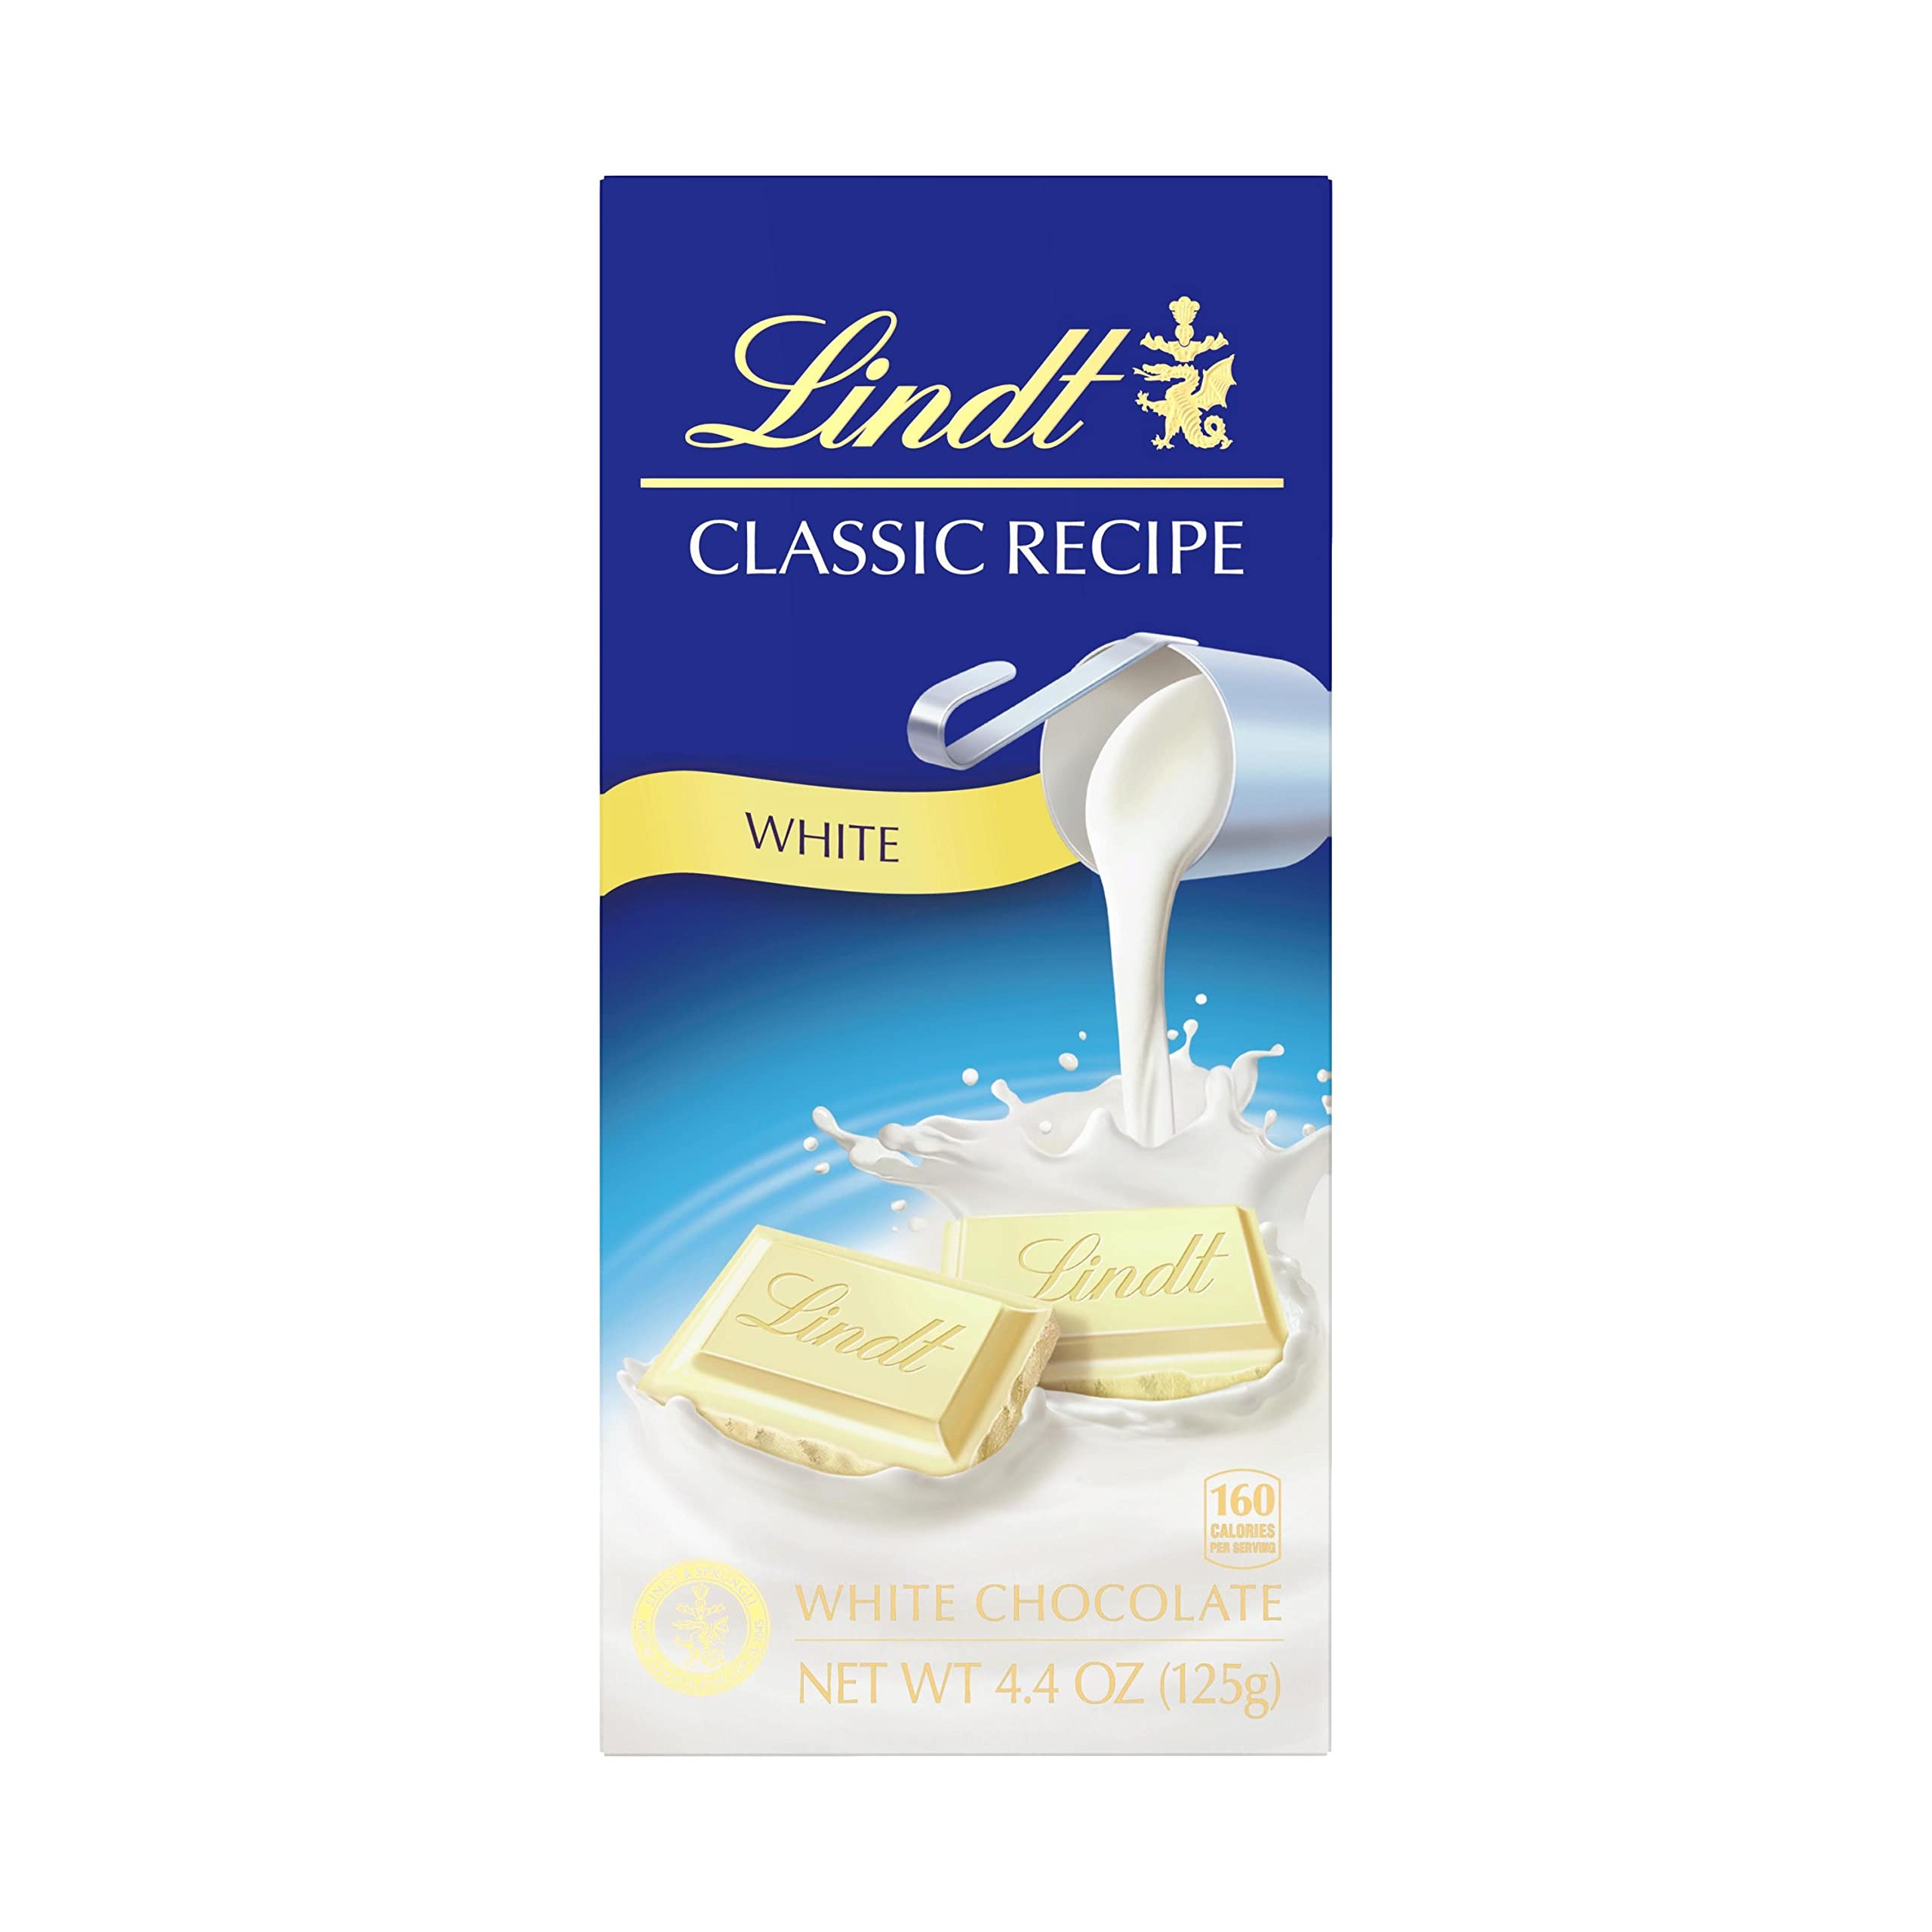
Item Name: Lindt CLASSIC RECIPE White Chocolate Candy Bar, White Chocolate, 4.4 oz.
Bullet Point 1: 4.4 oz. of Lindt CLASSIC RECIPE White Chocolate Bar
Bullet Point 2: Gourmet chocolate bar features creamy, smooth white chocolate for a classic, sweet indulgence
Bullet Point 3: Perfect for gifting, baking or enjoying throughout your day
Bullet Point 4: White chocolate candy bar is portioned into bite-sized pieces to enjoy easily anywhere
Bullet Point 5: Expertly crafted white chocolate made with premium ingredients
Value: 4.4
Unit: Ounce

Price: 4.79